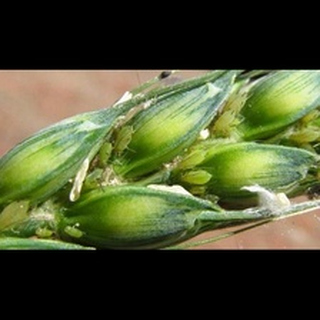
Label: wheat_aphid